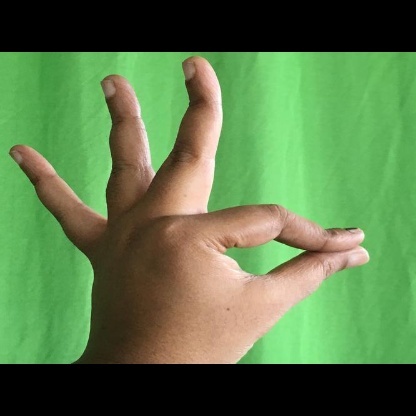
Mudra: Hamsasyam